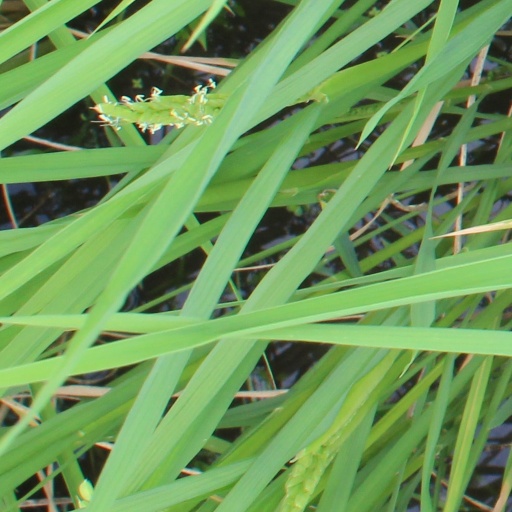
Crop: rice